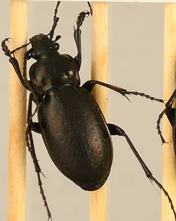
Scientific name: Carabus nemoralis nemoralis
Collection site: University of Notre Dame Environmental Research Center NEON (UNDE), plot UNDE_012